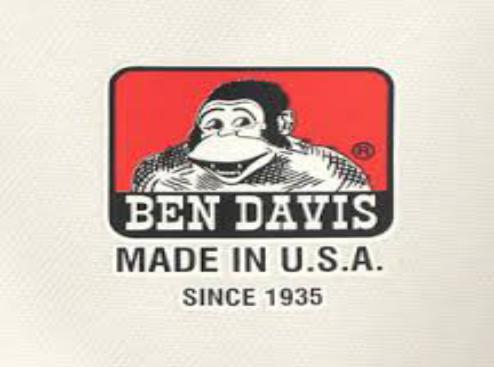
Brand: Ben Davis
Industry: Clothes